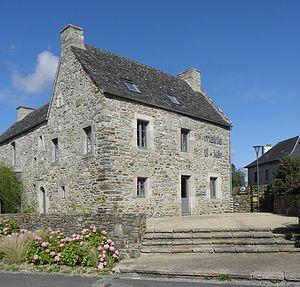
Mairie de Guimaëc (29).
Guimaëc [gimɛk] est une commune du département du Finistère, dans la région Bretagne, en France. Elle se situe en pays trégorrois.